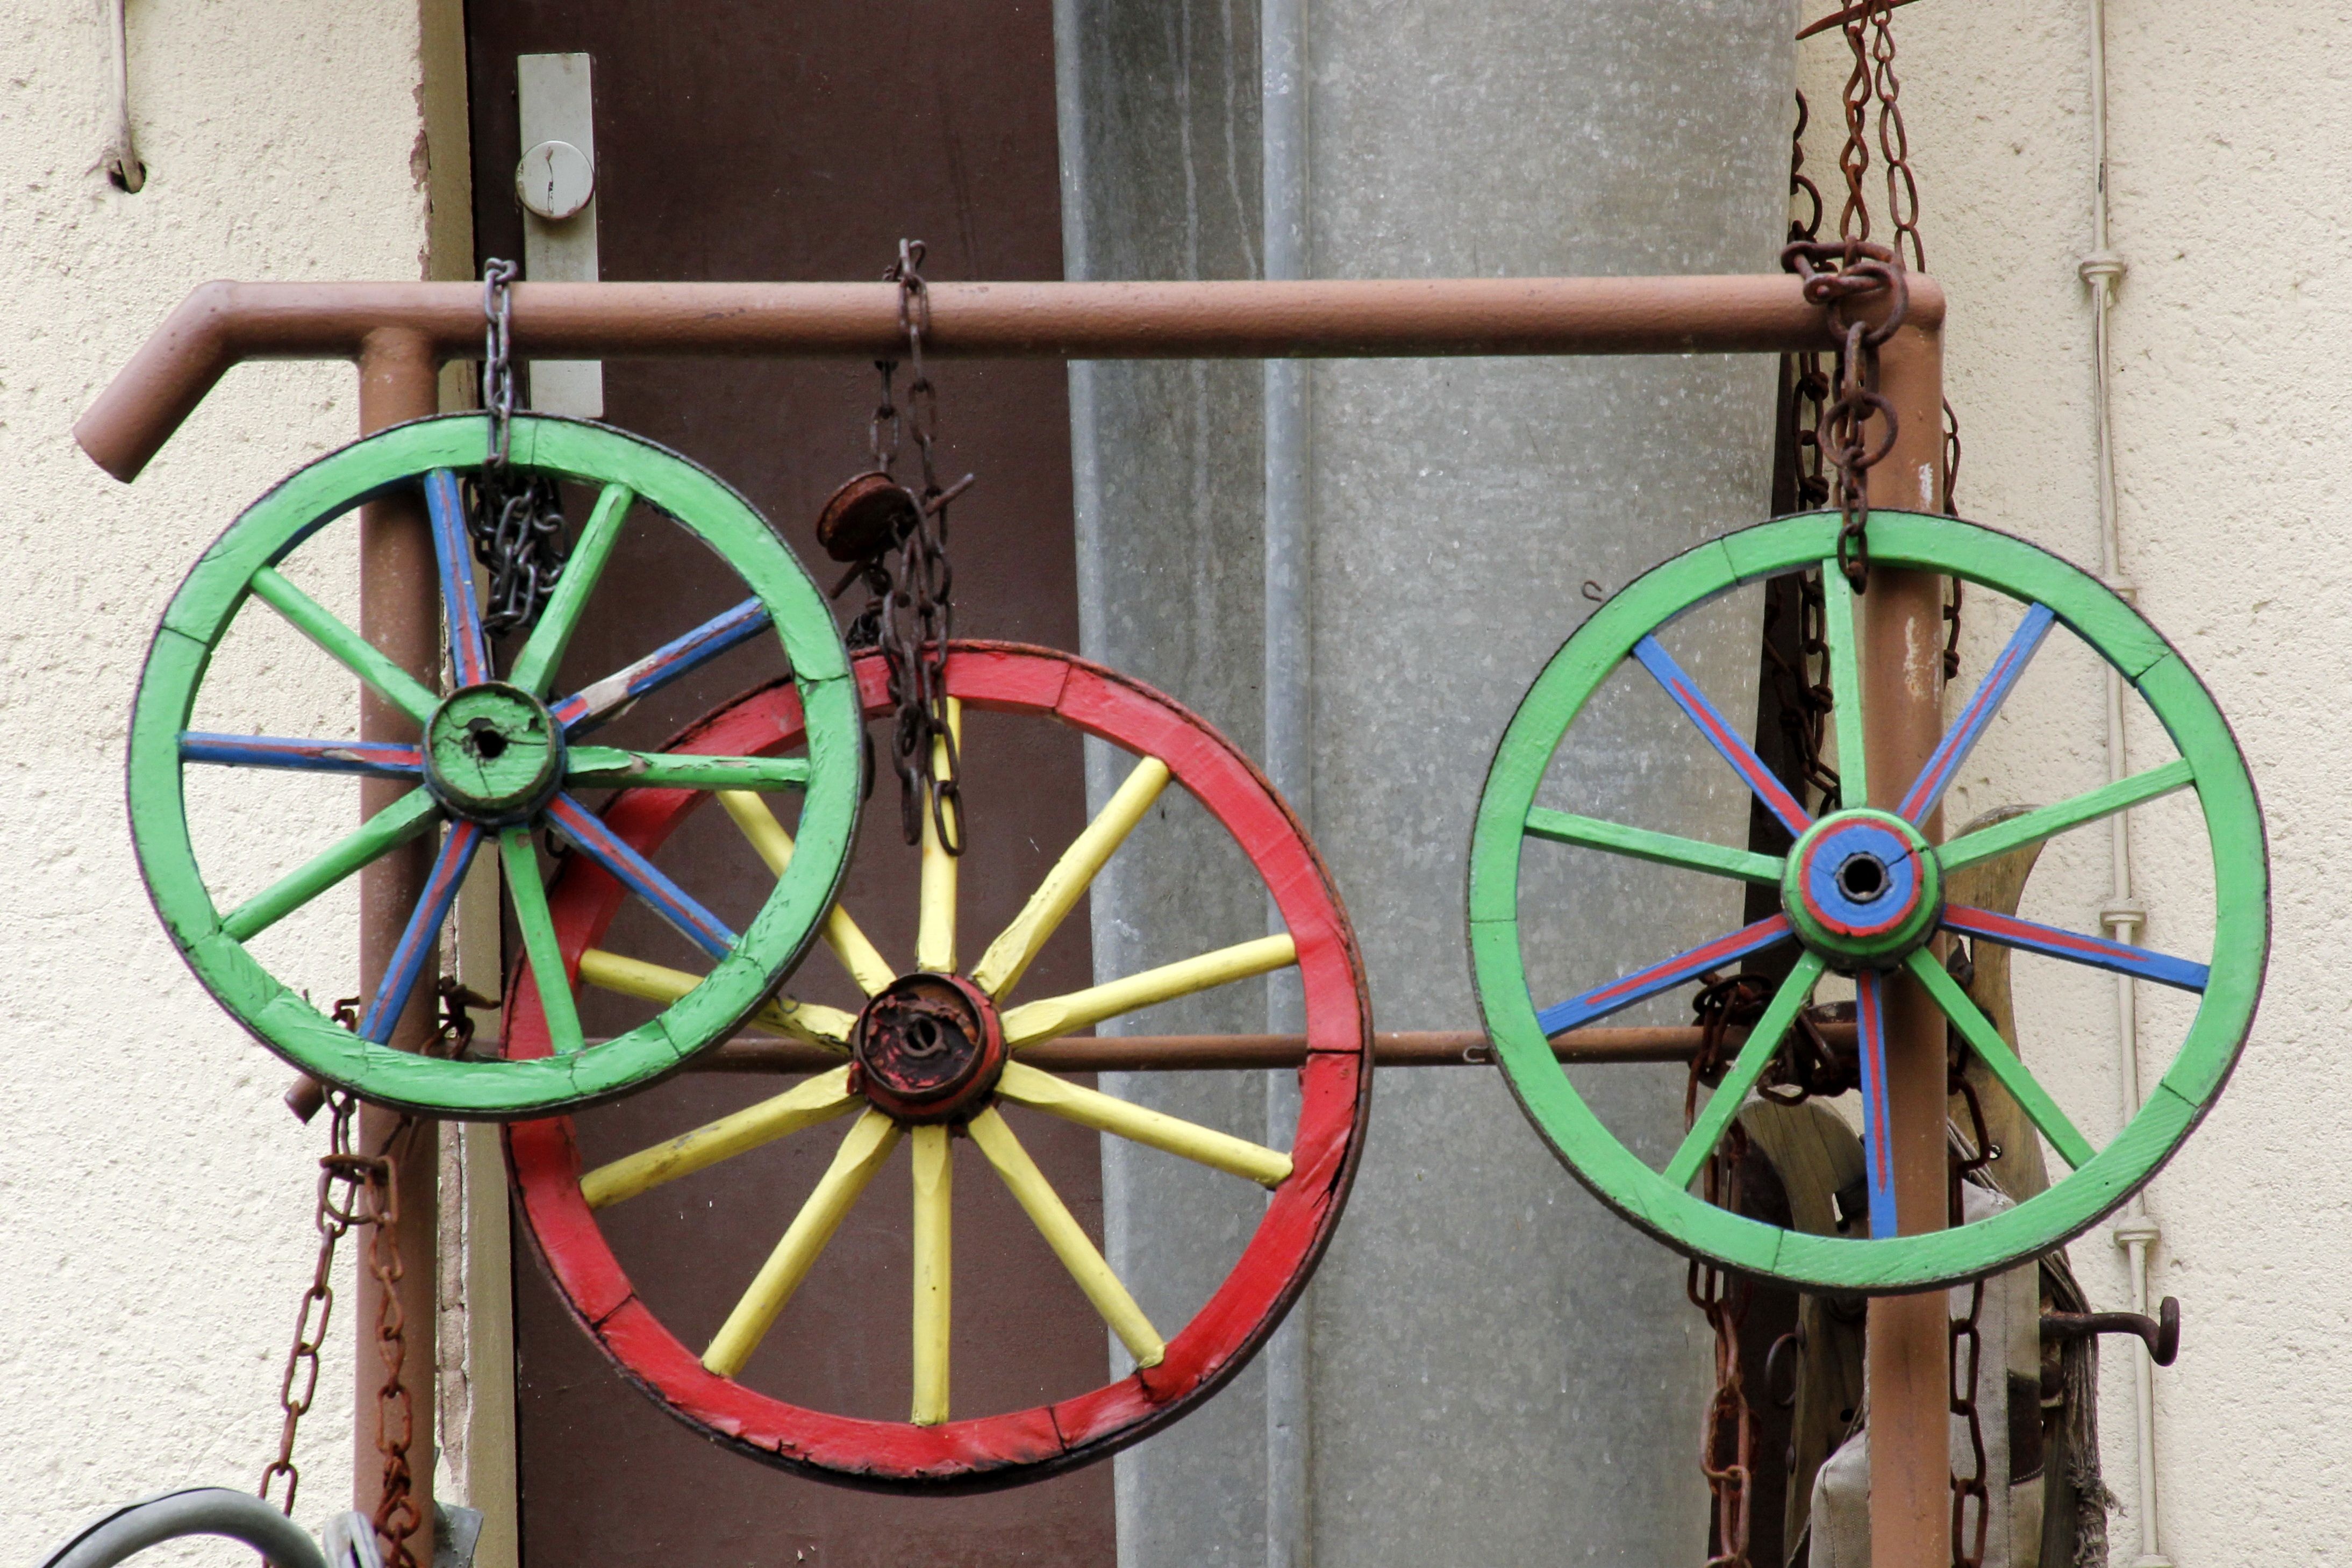
wheel, cart, bicycle, green, vehicle, spoke, junk, product, design, wheels, rim, steam engine, cannon, bicycle wheel, cyclo cross bicycle, bmx bike, road bicycle, racing bicycle